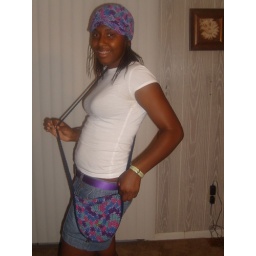
This purse was named after the person I made it for...BrittaniPurse was made using a spiral pattern found in a crochet book